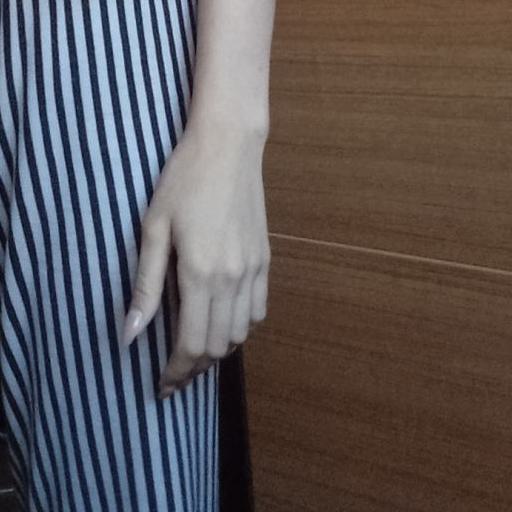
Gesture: no_gesture